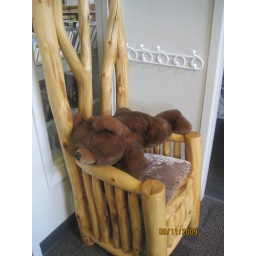
Stuffed bear relaxes on pine chair in children's area